Giulio Cesare Fontana

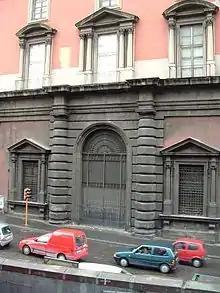
Original entrance to the first core of the Palazzo degli Studi

Giulio Cesare Fontana (12 February 1580, Rome - 9 June 1627, Naples) was an Italian architect and engineer, mainly active in Naples and its surroundings.